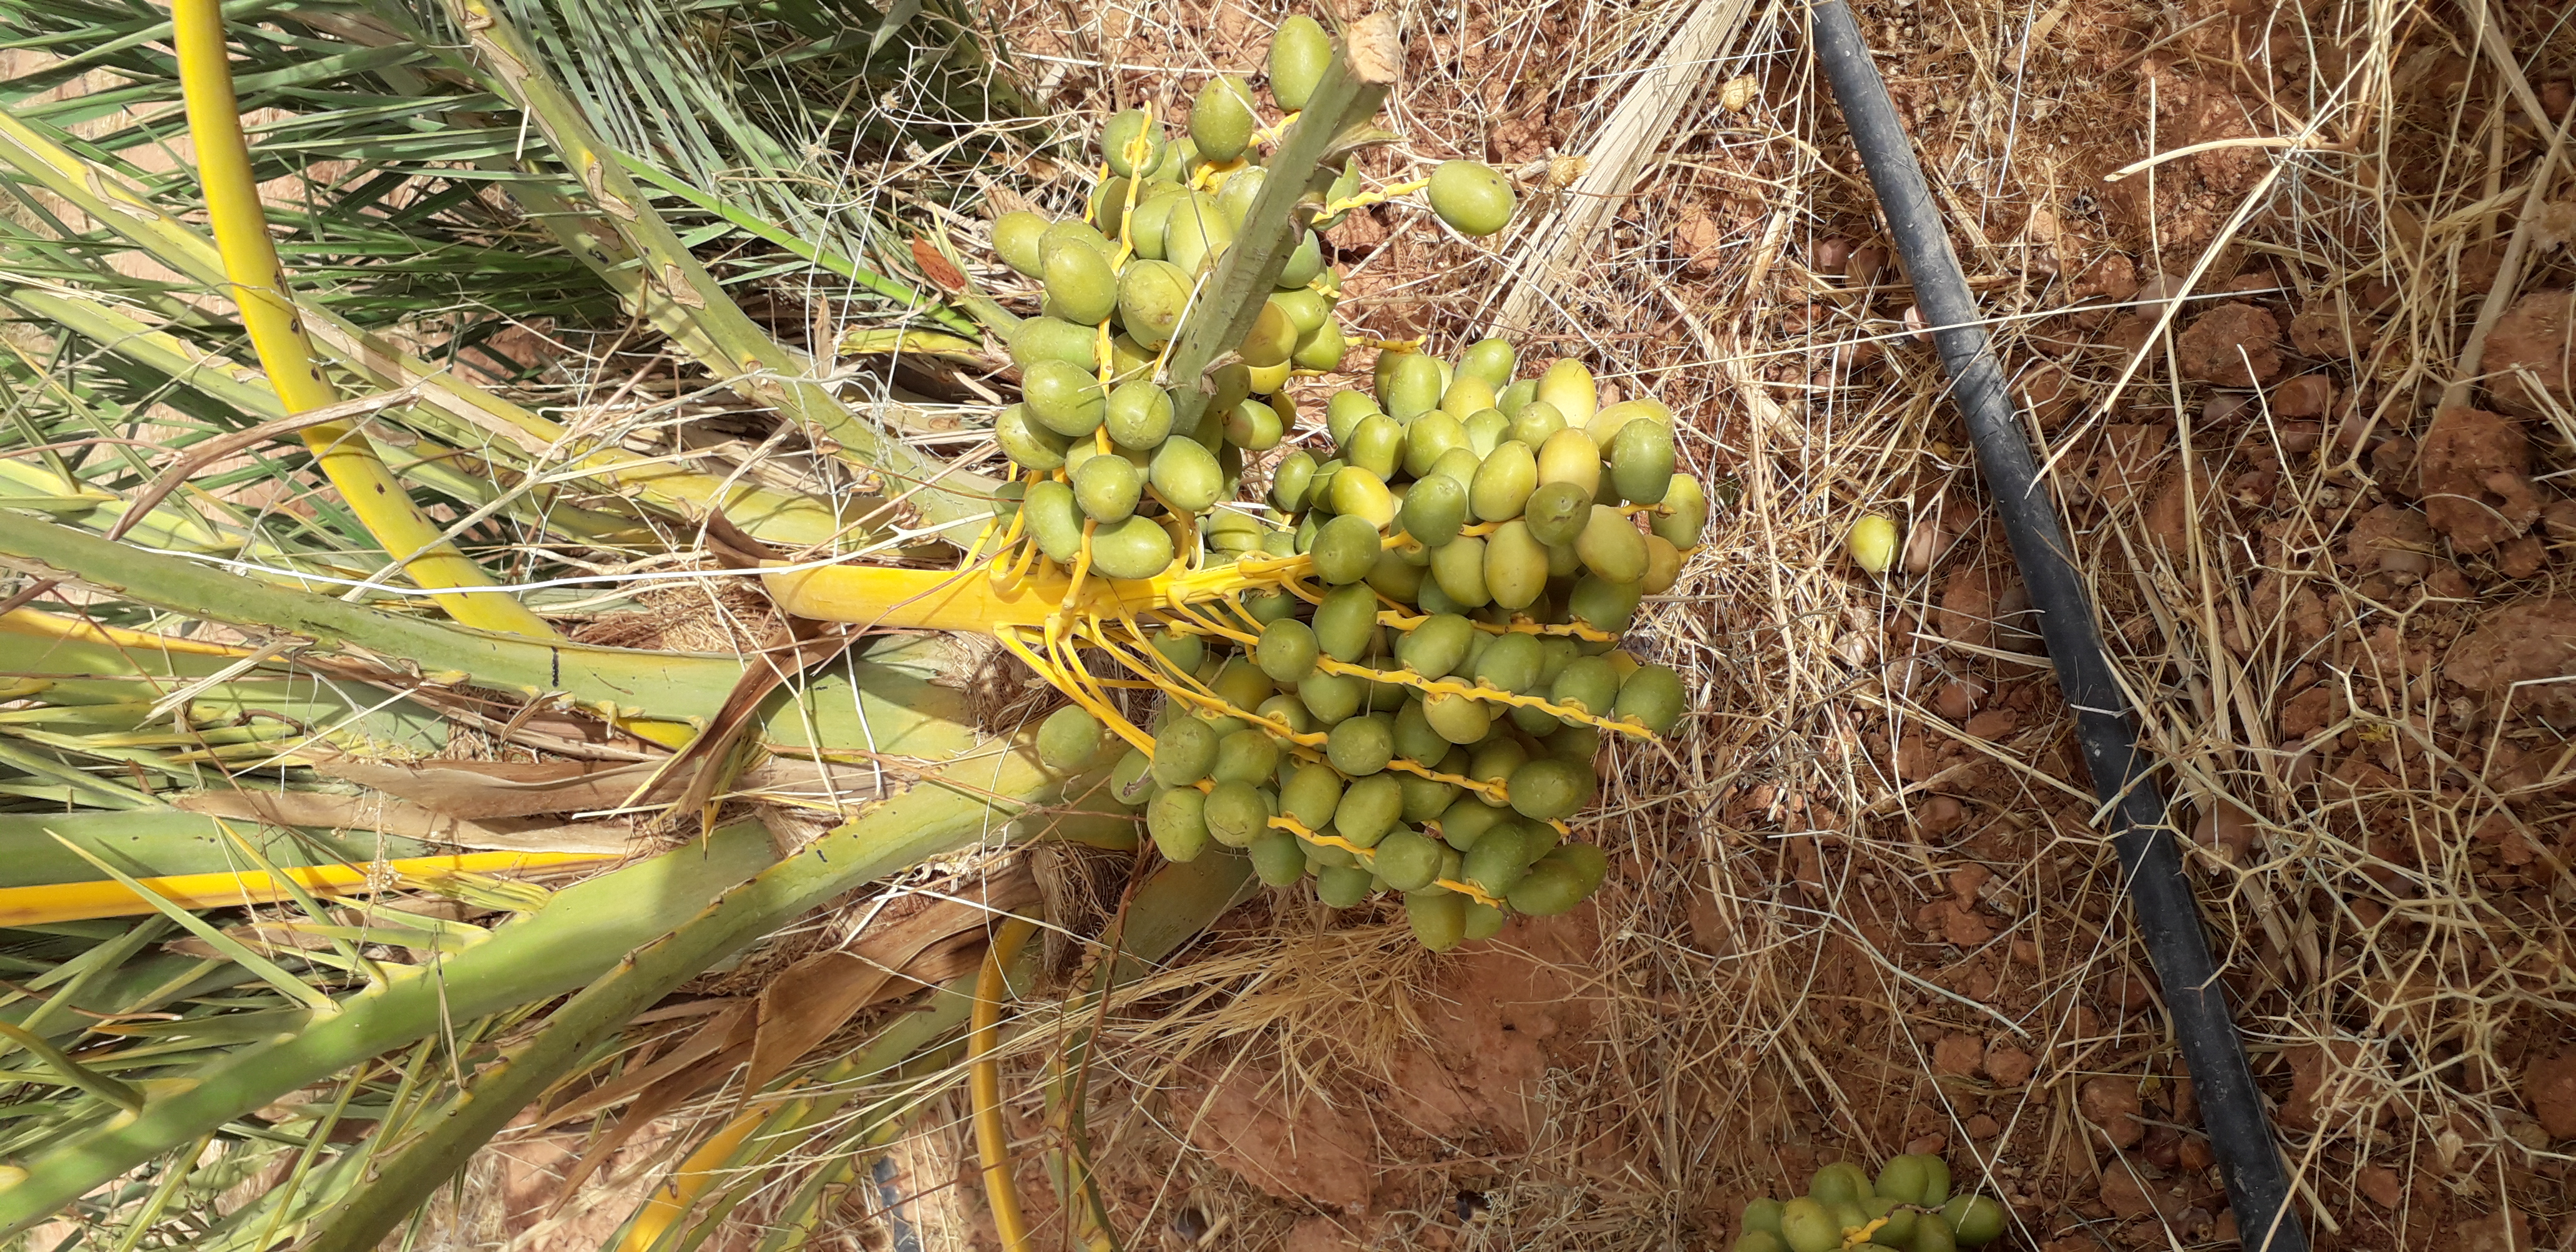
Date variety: kholt